Woodlands South MRT station

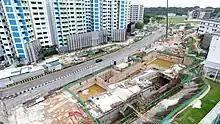
Construction site of the station in December 2017

The station was first announced as part of the 22-station Thomson Line (TSL) on 29 August 2012. In July 2013, Shanghai Tunnel Engineering Co. Ltd was awarded a S$421 million (US$ million) contract for the construction of bored tunnels connecting from Woodlands station to Mandai Depot via this station. Tunnelling works were scheduled to begin in August that year. In August, the contract for the design and construction of the station was awarded to Woh Hup Private Limited at S$144 million (US$ million). Construction was scheduled to be completed in 2019. The station's groundbreaking ceremony was held on 2 August 2014 at the Admiralty National Day Observation Ceremony.